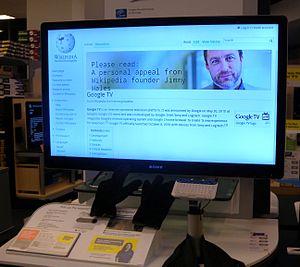
Google TV est une ancienne plateforme internet accessible depuis la télévision par un dispositif informatique utilisant le système d'exploitation Android. Il reprend le concept de l'Apple TV en connectant un boitier et pousse le concept en étant incorporé dans la télévision. Présenté lors de la conférence Google I/O de mai 2010, il est sorti fin 2010 en Amérique du Nord puis en 2012 en Europe. Le système étant un échec, Google abandonne Google TV pour relancer sa stratégie télévisuelle avec Android TV en 2014.